Sosúa

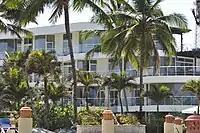
Resort building in Sosúa, Dominican Republic.

Recently, naturally occurring beach replenishment has created a new beach just north of Sosúa Bay, depositing sand where there were previously only sheer rock cliffs. The beach is called Playa Alicia.